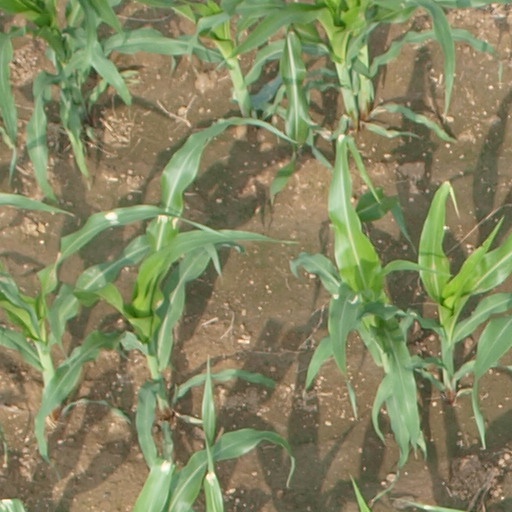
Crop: maize; corn